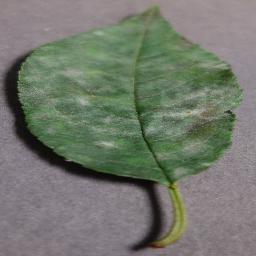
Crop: cherry
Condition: (including_sour)_powdery_mildew